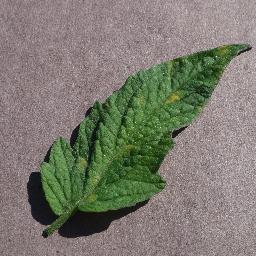
Label: Tomato___Leaf_Mold